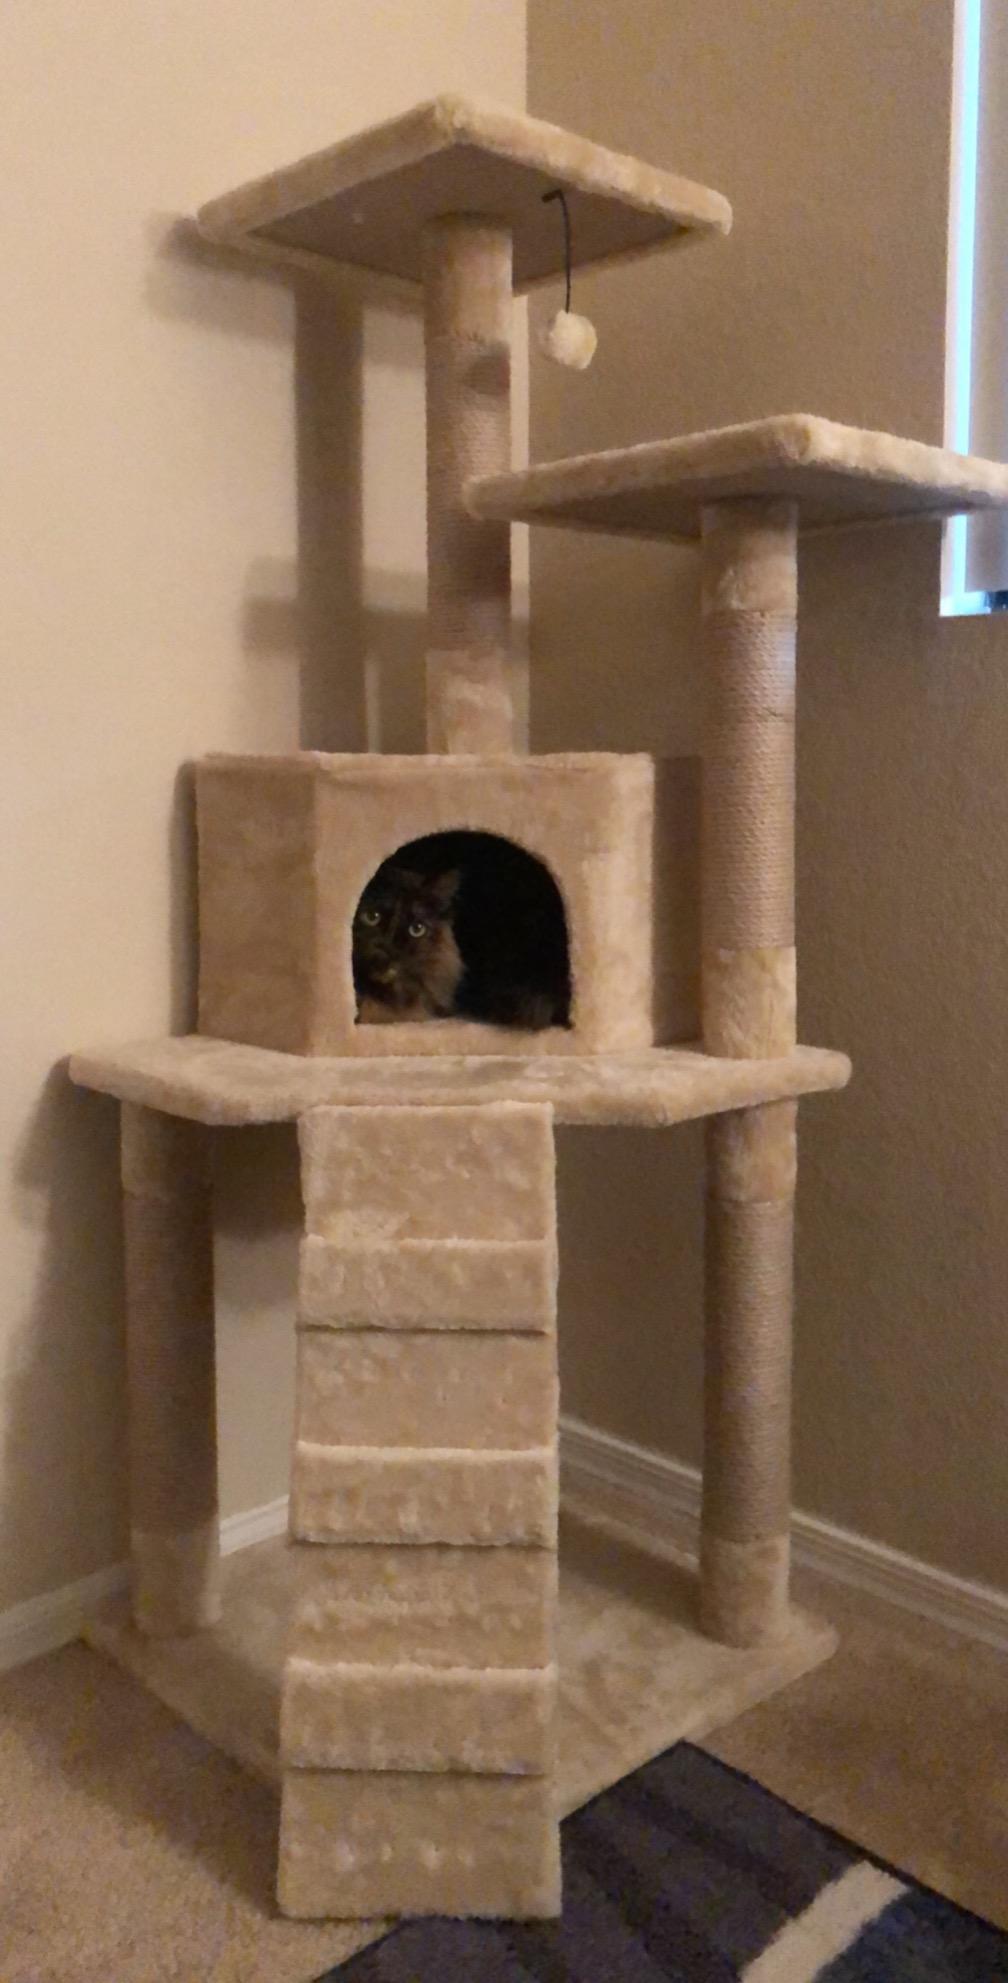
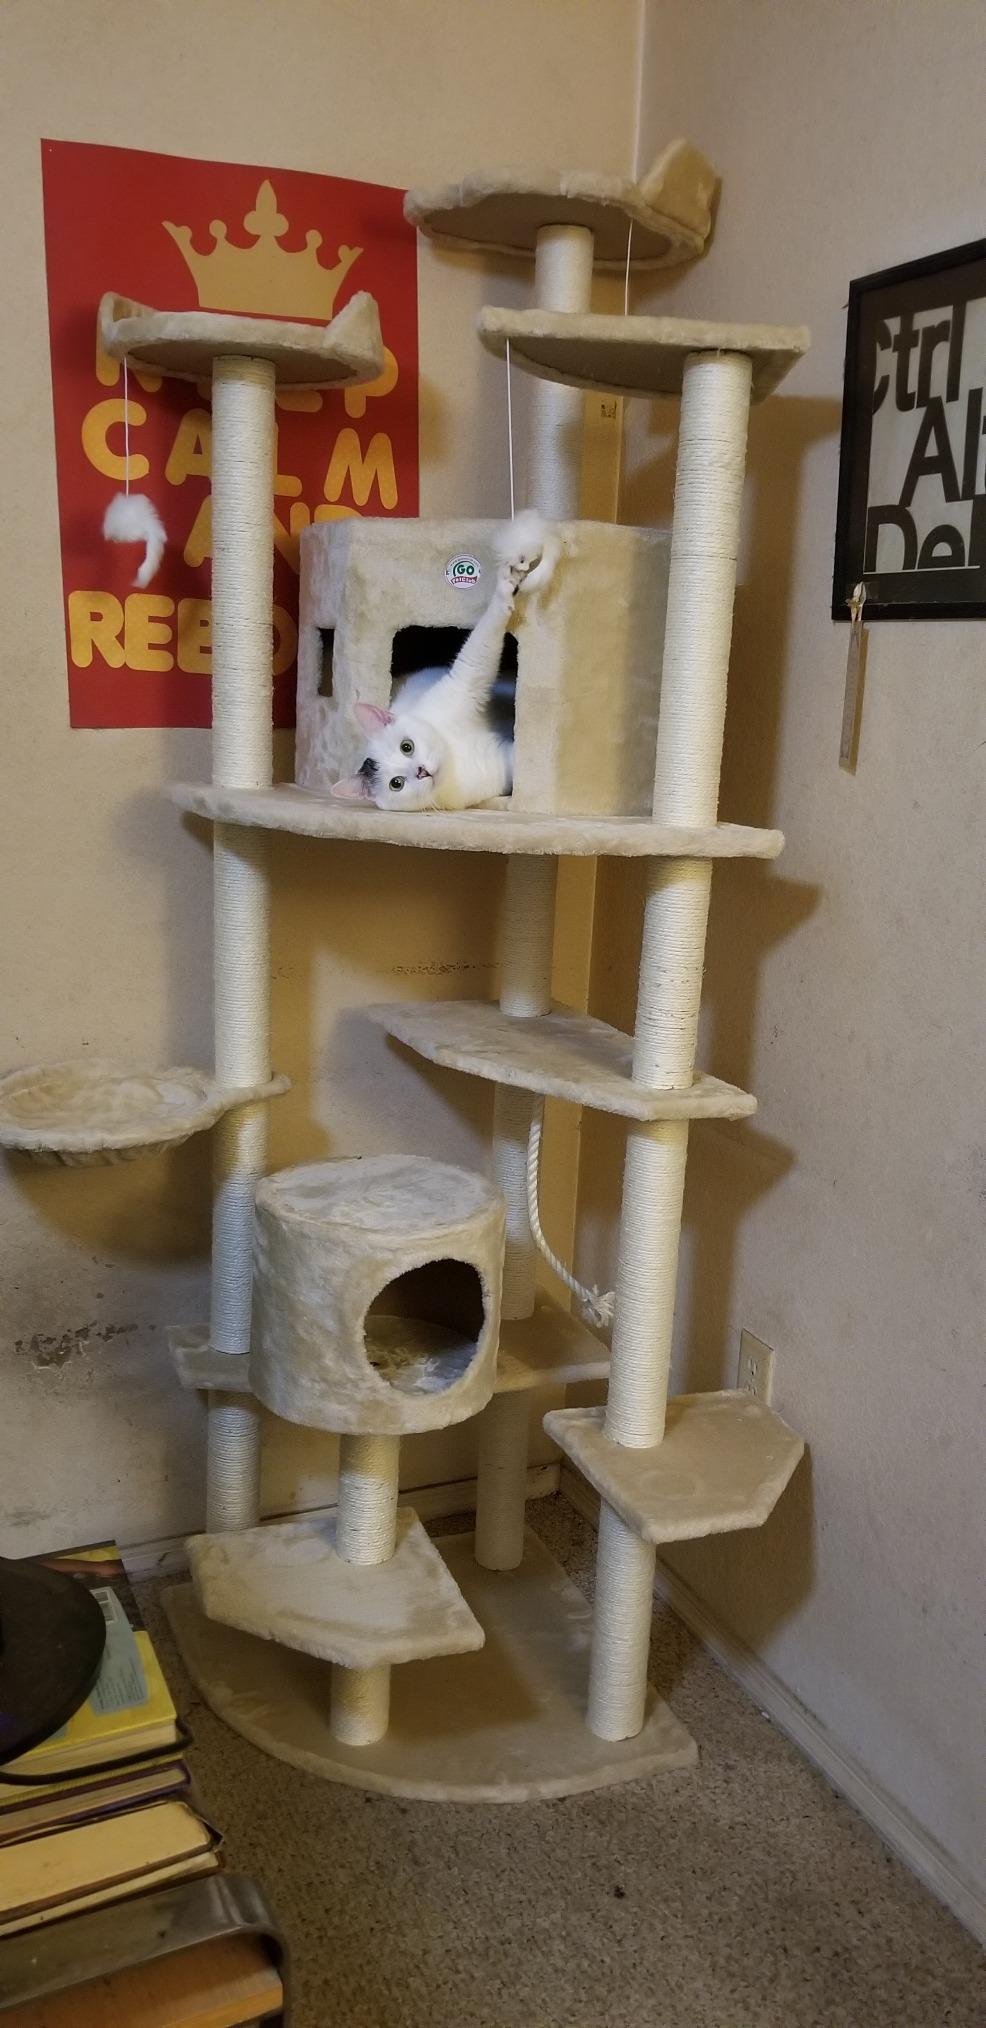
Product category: items_cat tree
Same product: no